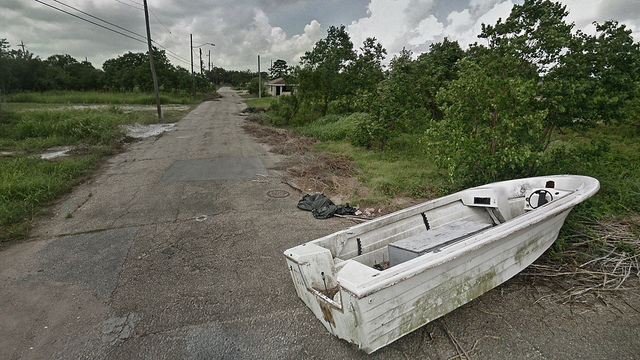
a small white boat sitting on the side of the road

That is a dirty boat that someone left in the side of the road.

A boat sits on the side of a road.

A boat that is sitting on the side of the road.

An old boat lying on the side of a road.